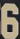
Number: 6